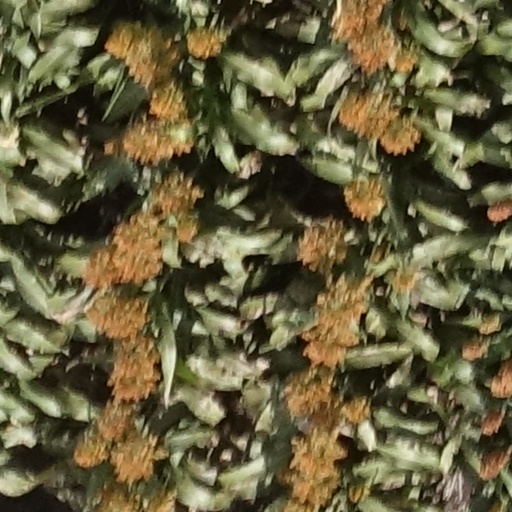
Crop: sorghum